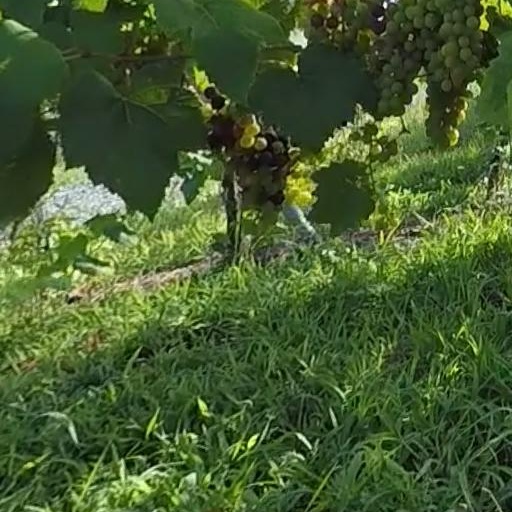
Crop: grape